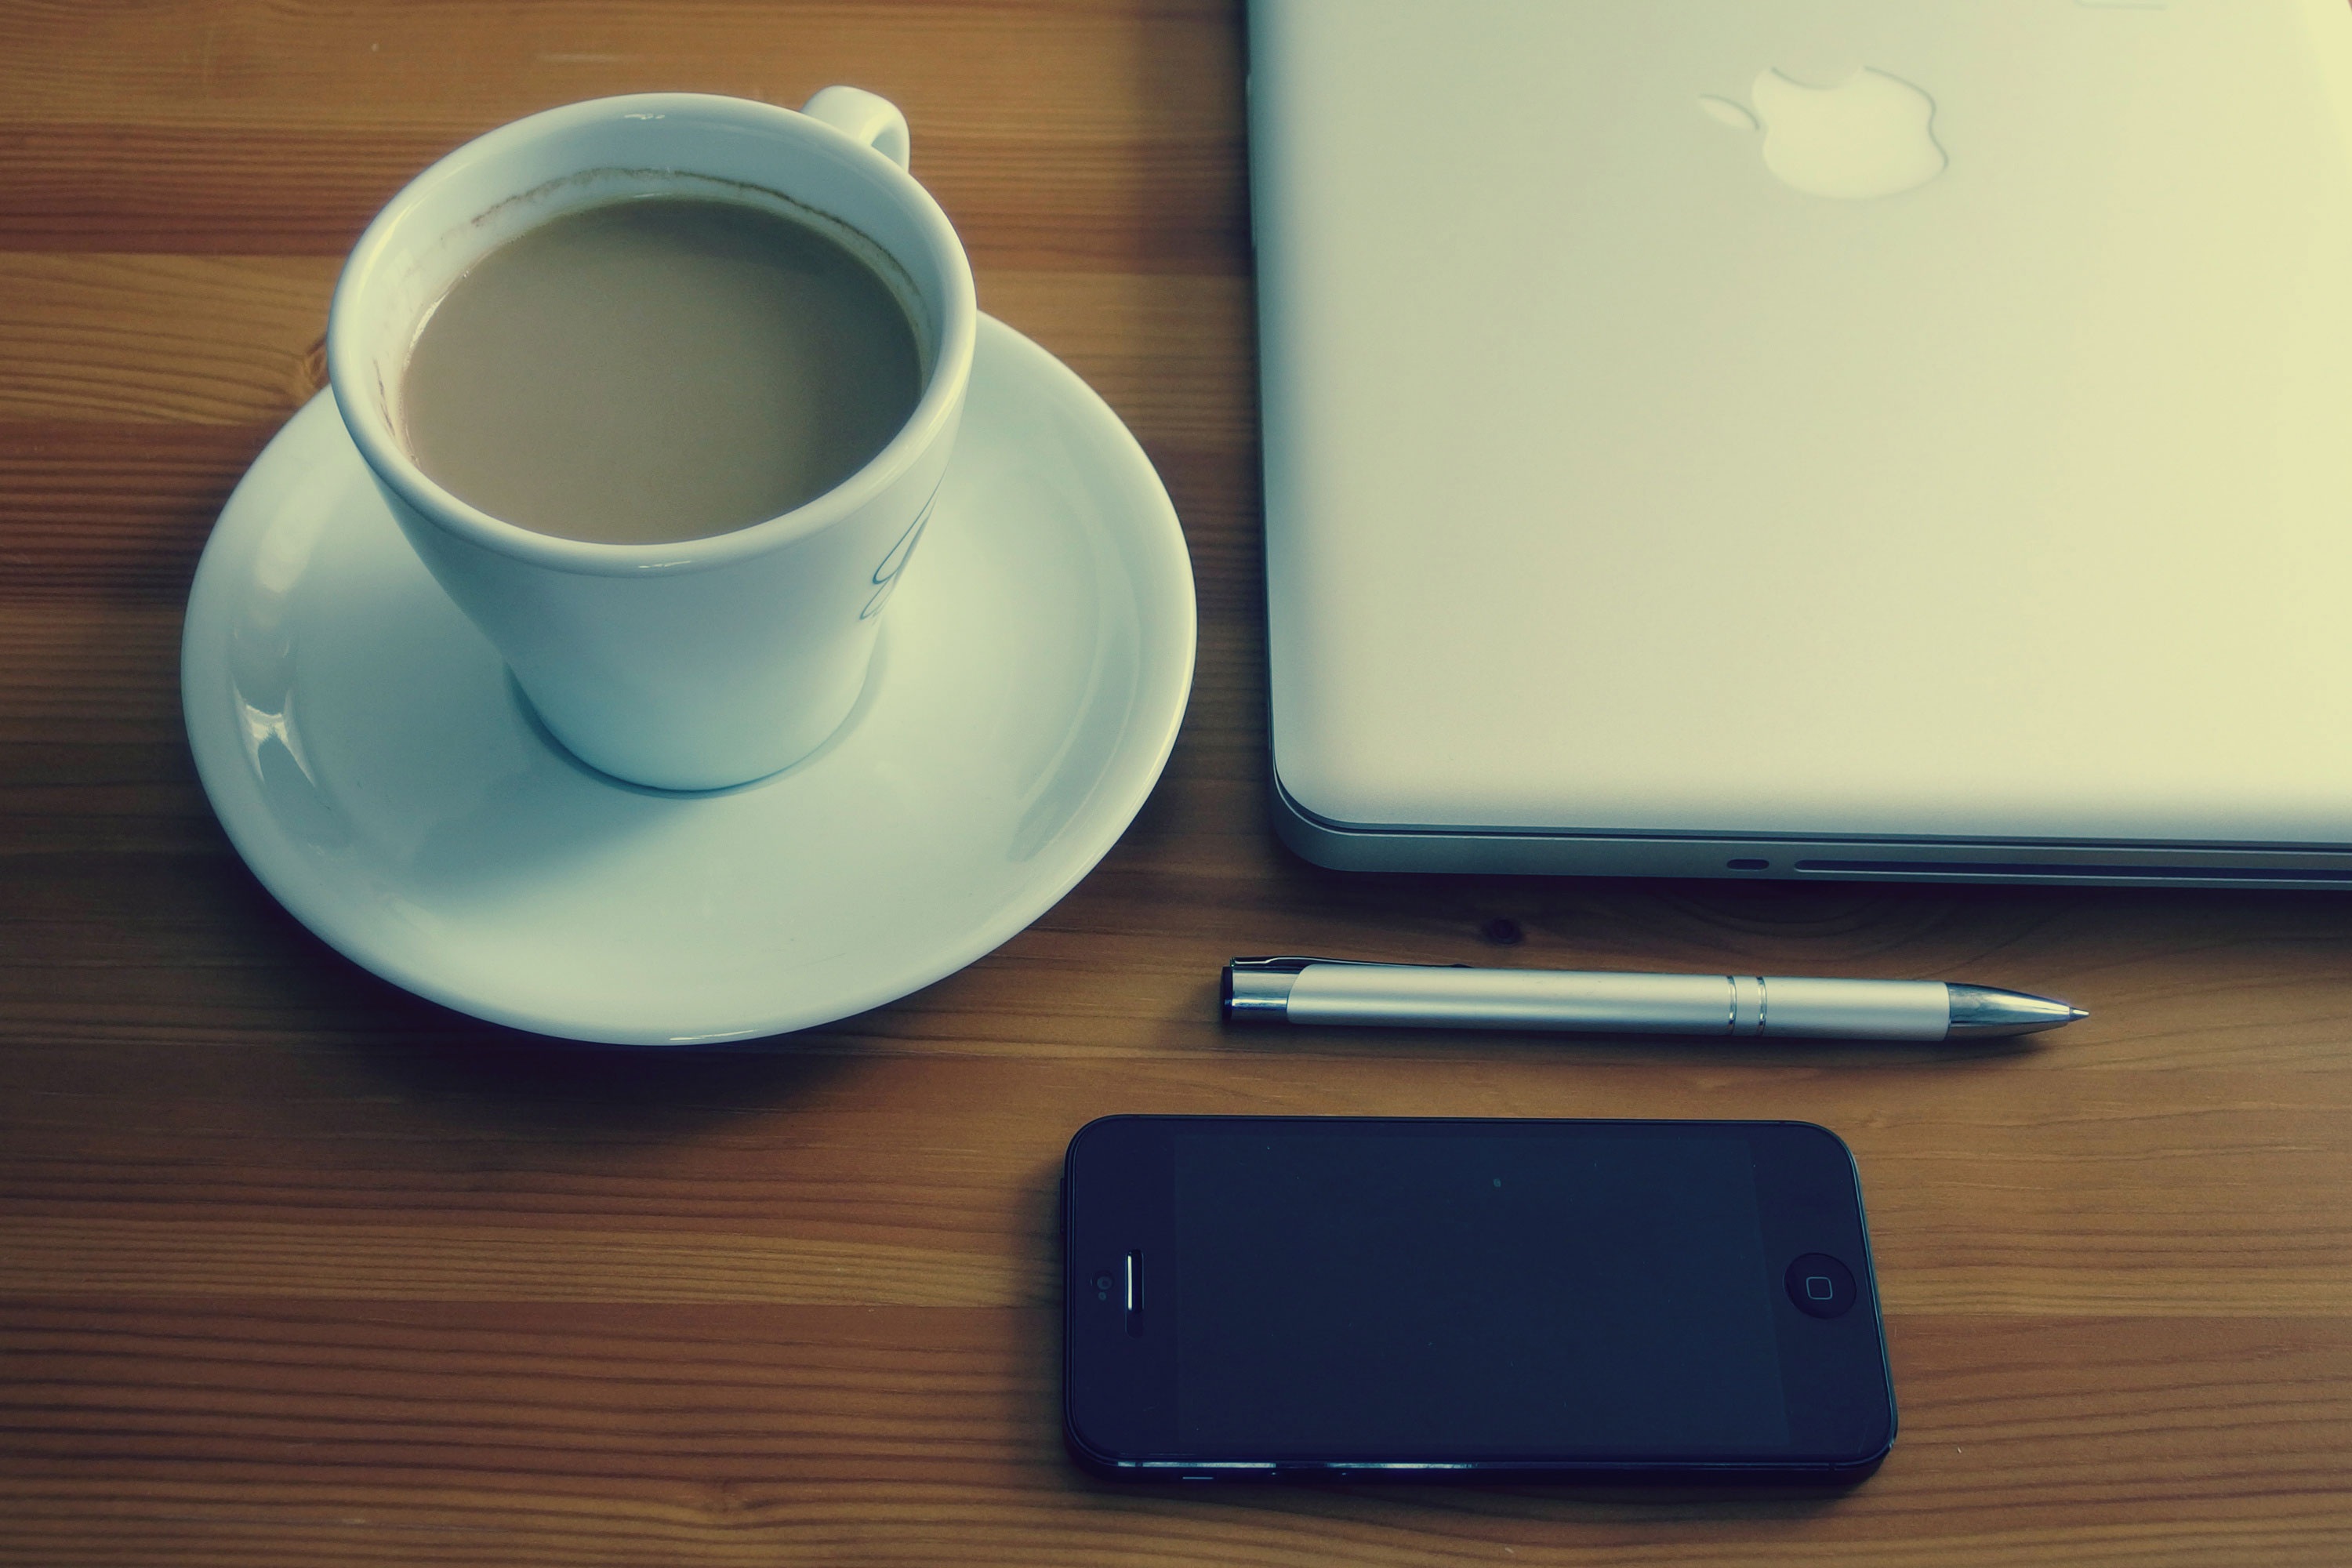
laptop, iphone, desk, computer, macbook, mobile, creative, coffee, technology, pen, cup, gadget, blue, business, espresso, coffee cup